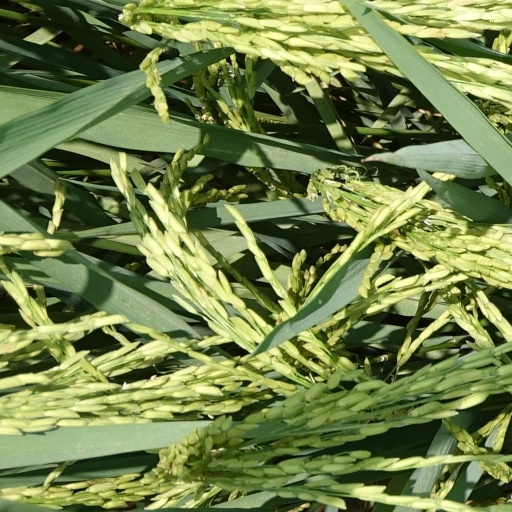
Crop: rice